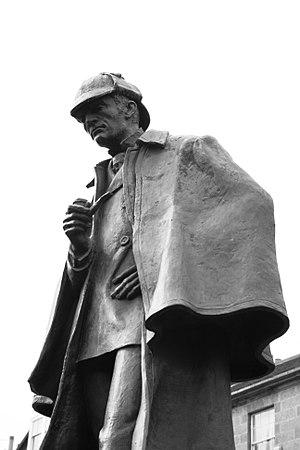
L'holmésologie est un néologisme s'appliquant au fandom des adeptes et admirateurs de l'œuvre romanesque holmésienne d'Arthur Conan Doyle.
Dʳ House est une série télévisée américaine en 177 épisodes de 42 minutes et répartis sur huit saisons, créée par David Shore et diffusée du 16 novembre 2004 au 21 mai 2012 sur le réseau Fox et en simultané au Canada sur le réseau Global.
Sherlock est une série télévisée policière britannique créée par Mark Gatiss et Steven Moffat et diffusée depuis le 25 juillet 2010 sur BBC One. Produite par Hartswood Films et BBC Wales pour la BBC et WGBH Boston pour sa série d'anthologie Masterpiece, elle est une adaptation moderne des aventures de Sherlock Holmes écrites par Sir Arthur Conan Doyle, avec Benedict Cumberbatch dans le rôle-titre et Martin Freeman dans celui du docteur Watson.